Nervous system network models

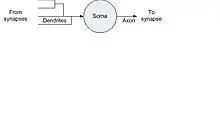
Figure 1. Neuron anatomy for network model

The generation of the action potential is called the "firing". The firing neuron described above is called a spiking neuron. We will model the electrical circuit of the neuron in Section 3.6. There are two types of spiking neurons. If the stimulus remains above the threshold level and the output is a spike train, it is called the Integrate-and-Fire (IF) neuron model. If output is modeled as dependent on the impulse response of the circuit, then it is called the Spike Response Model (SRM) (Gestner, W. (1995)).